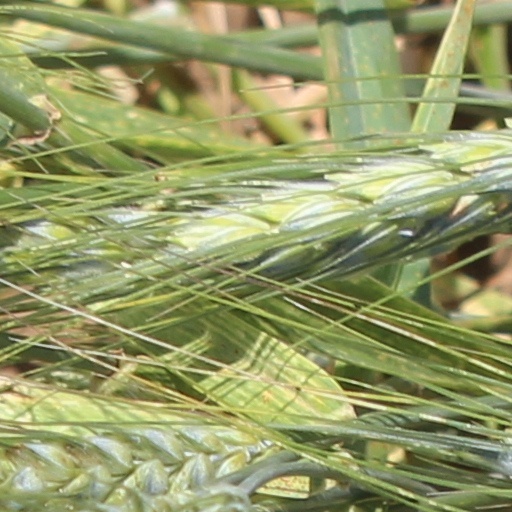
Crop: wheat